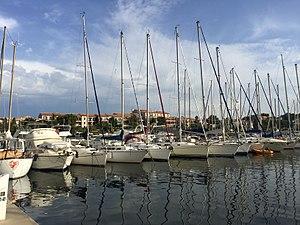
Navires dans le port de l'île des Embiez.
L'île des Embiez est une île française située à un kilomètre de Six-Fours-les-Plages près de Toulon. Elle est formée par la réunion des îles de la Tour Fondue à l'Ouest et Saint-Pierre ou de la Pinède à l'Est, reliées par des limons et des alluvions.